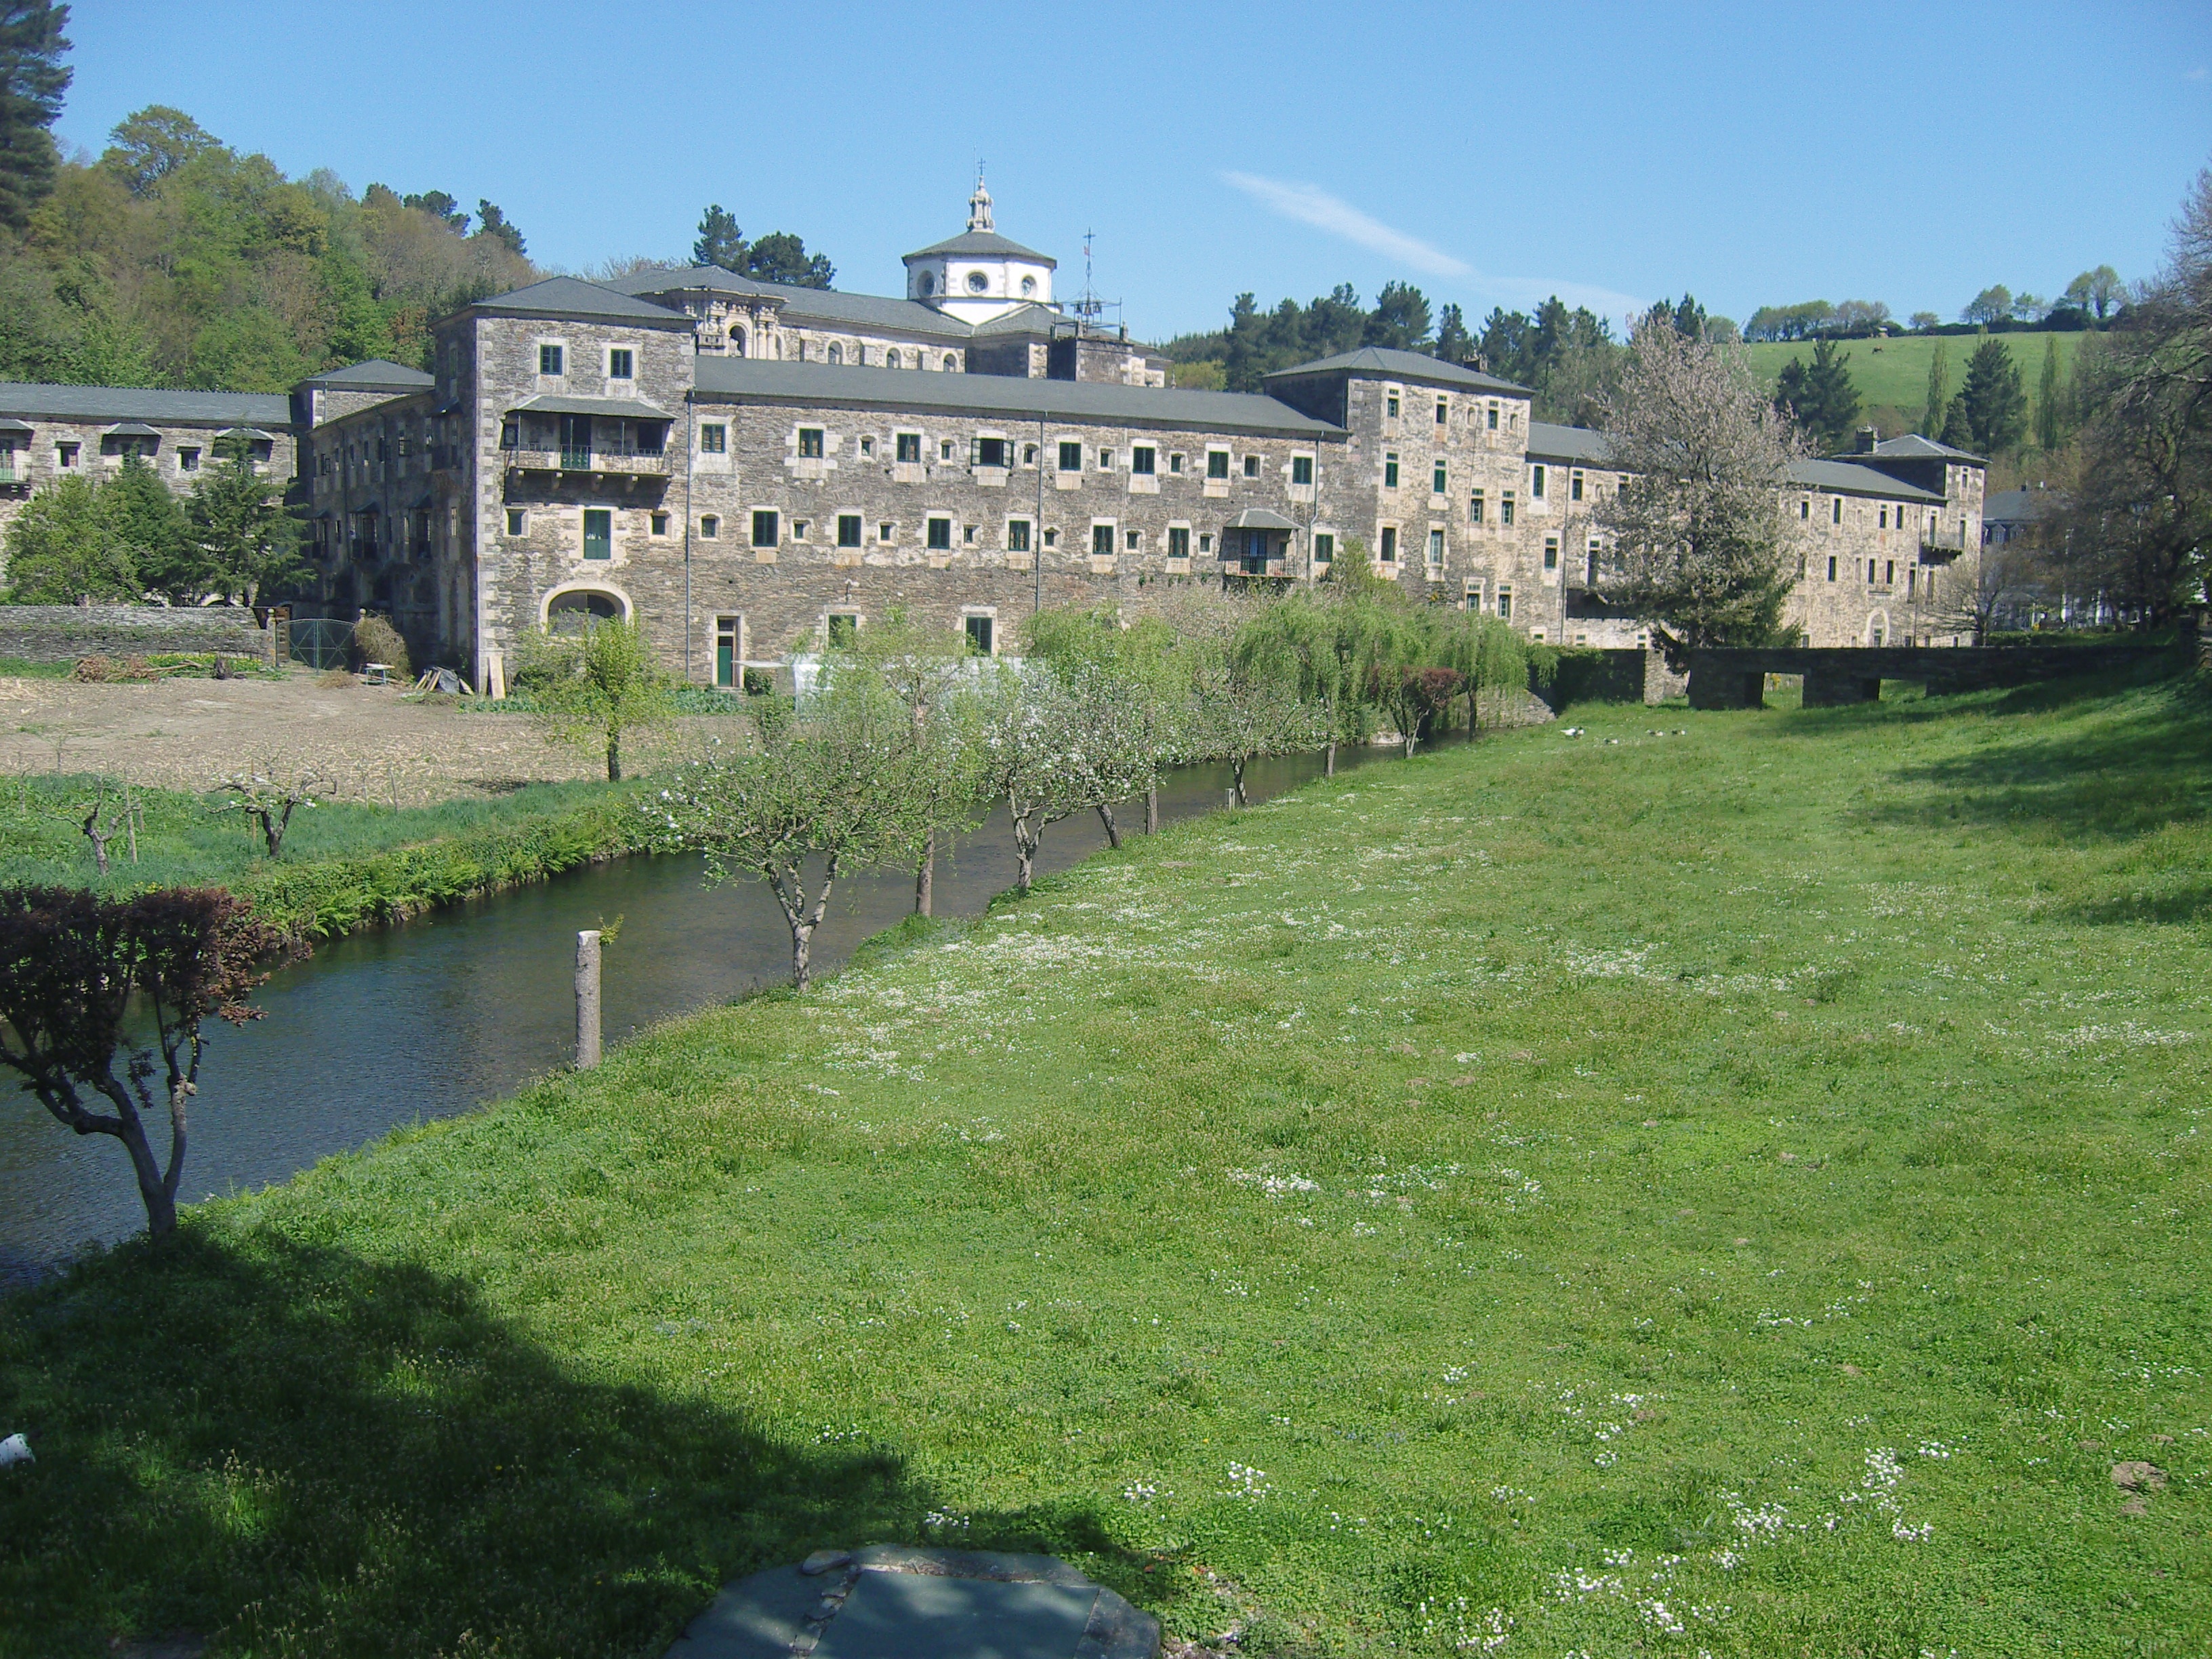
architecture, building, chateau, travel, castle, property, fortification, waterway, monastery, estate, away, ditch, moat, manor house, stately home, jakobsweg